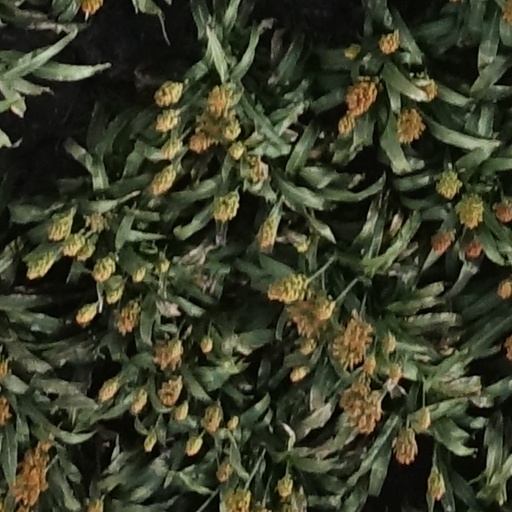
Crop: sorghum